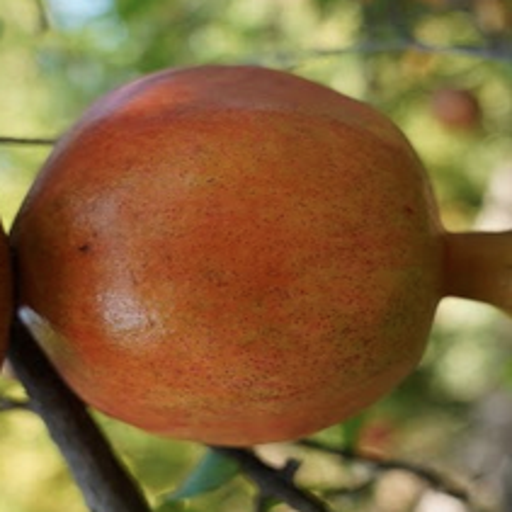
Label: Healthy